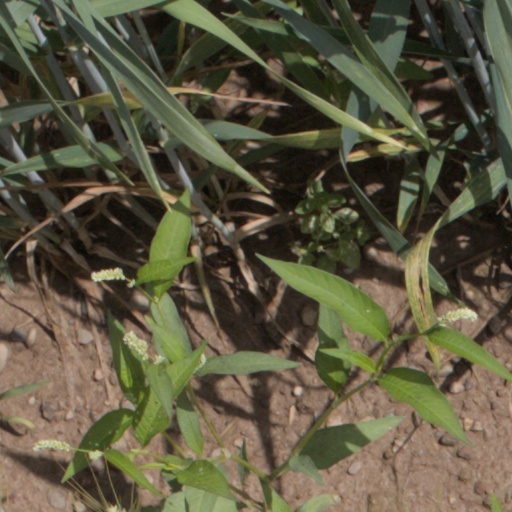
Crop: wheat